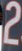
Number: 2